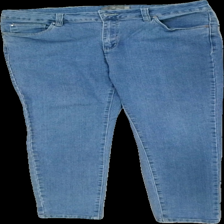
View: front
Type: Jeans
Category: Ladies
Brand: Mingeljeans
Colors: Blue
Material: 100% cotton
Cut: Regular
Size: 44
Season: All
Trend: Denim
Damage location: top center
Damage 2 location: bottom center
Price range: 50-100
Recommended usage: Reuse
Description: blå jeans